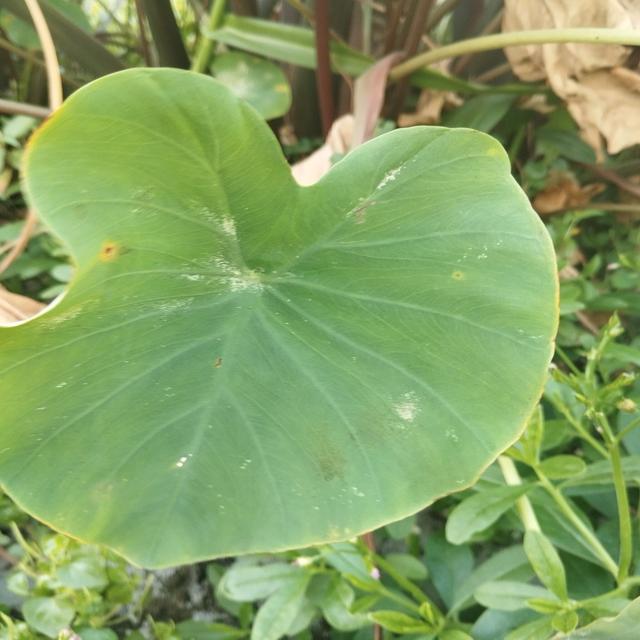
Label: Early_Blight